Magnor Church

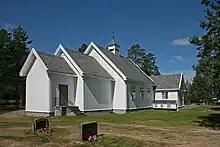
View of the church

In 1923, a prayer house chapel was built in the village of Magnor. It was consecrated for church use in 1924. The church is a typical wooden long church. The building is today titled as a church, but is technically an annex chapel that belongs to the Eidskog parish with Eidskog Church in Matrand as the main church rather than being its own parish.